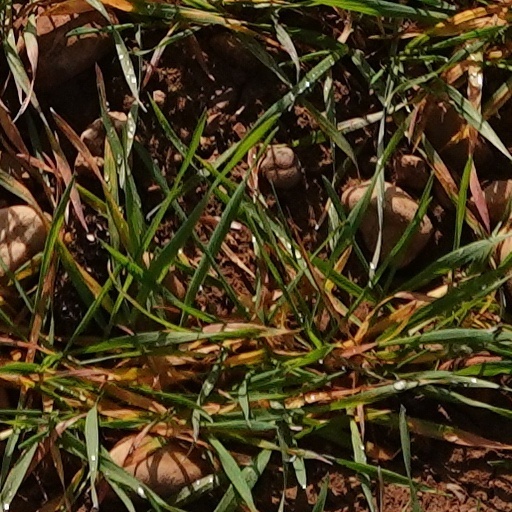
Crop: wheat